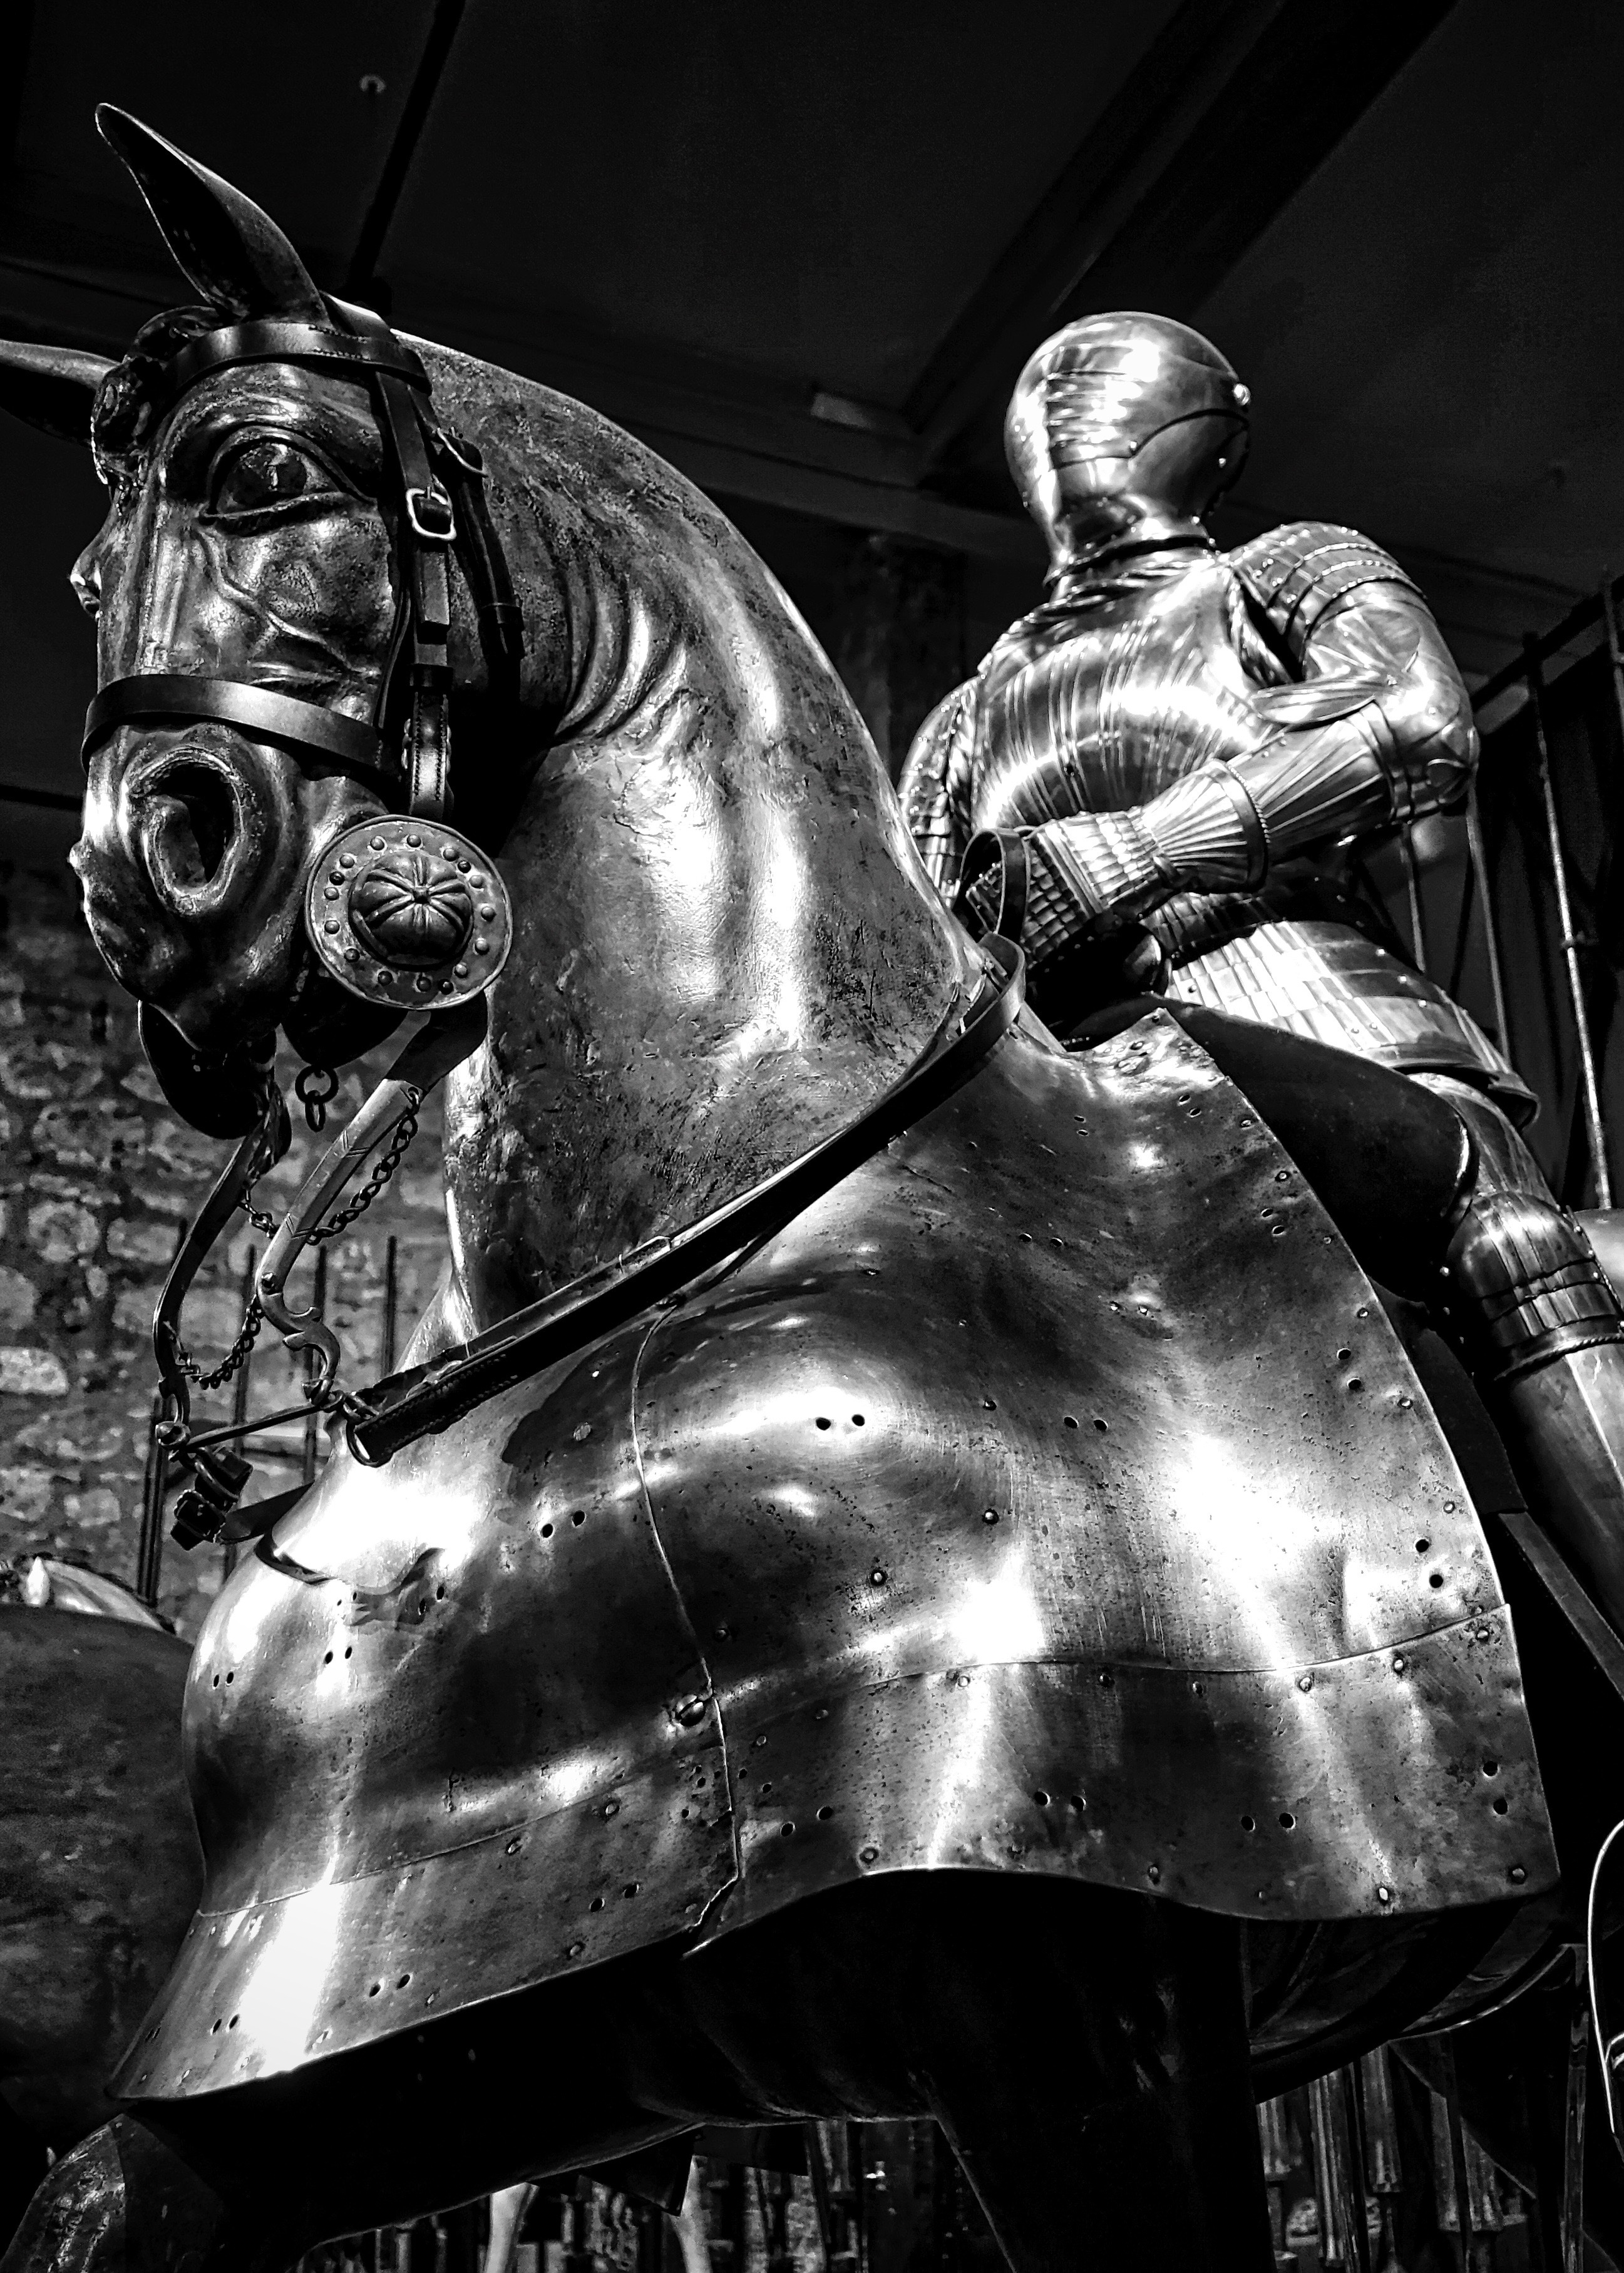
black and white, monument, steel, military, rider, statue, soldier, horseback, horse, black, monochrome, riding, sculpture, medieval, art, helmet, knight, photograph, historical, armour, warrior, armed, monochrome photography